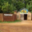
Label: forest